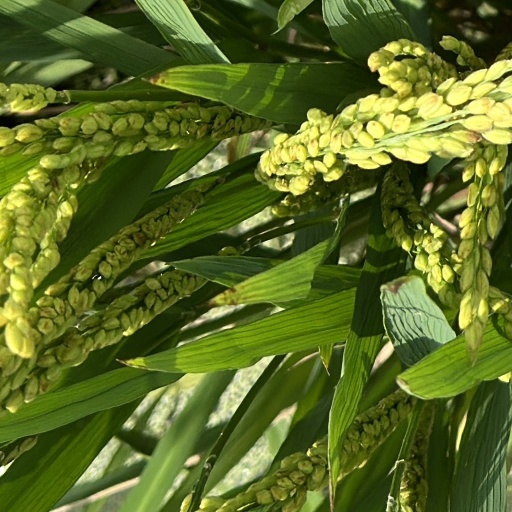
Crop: rice